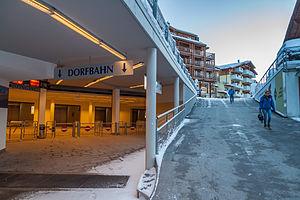
Le U-Bahn Serfaus est le système de funiculaire du village de Serfaus, dans le Tyrol autrichien. Construit en 1985 par Freissler-Otis et modernisé en 2019, le système consiste en une ligne à voie unique longue de 1 280 mètres. Le fonctionnement du système repose sur une voiture unique sur coussin d'air, mue par un système de câbles et guidée par un rail latéral.